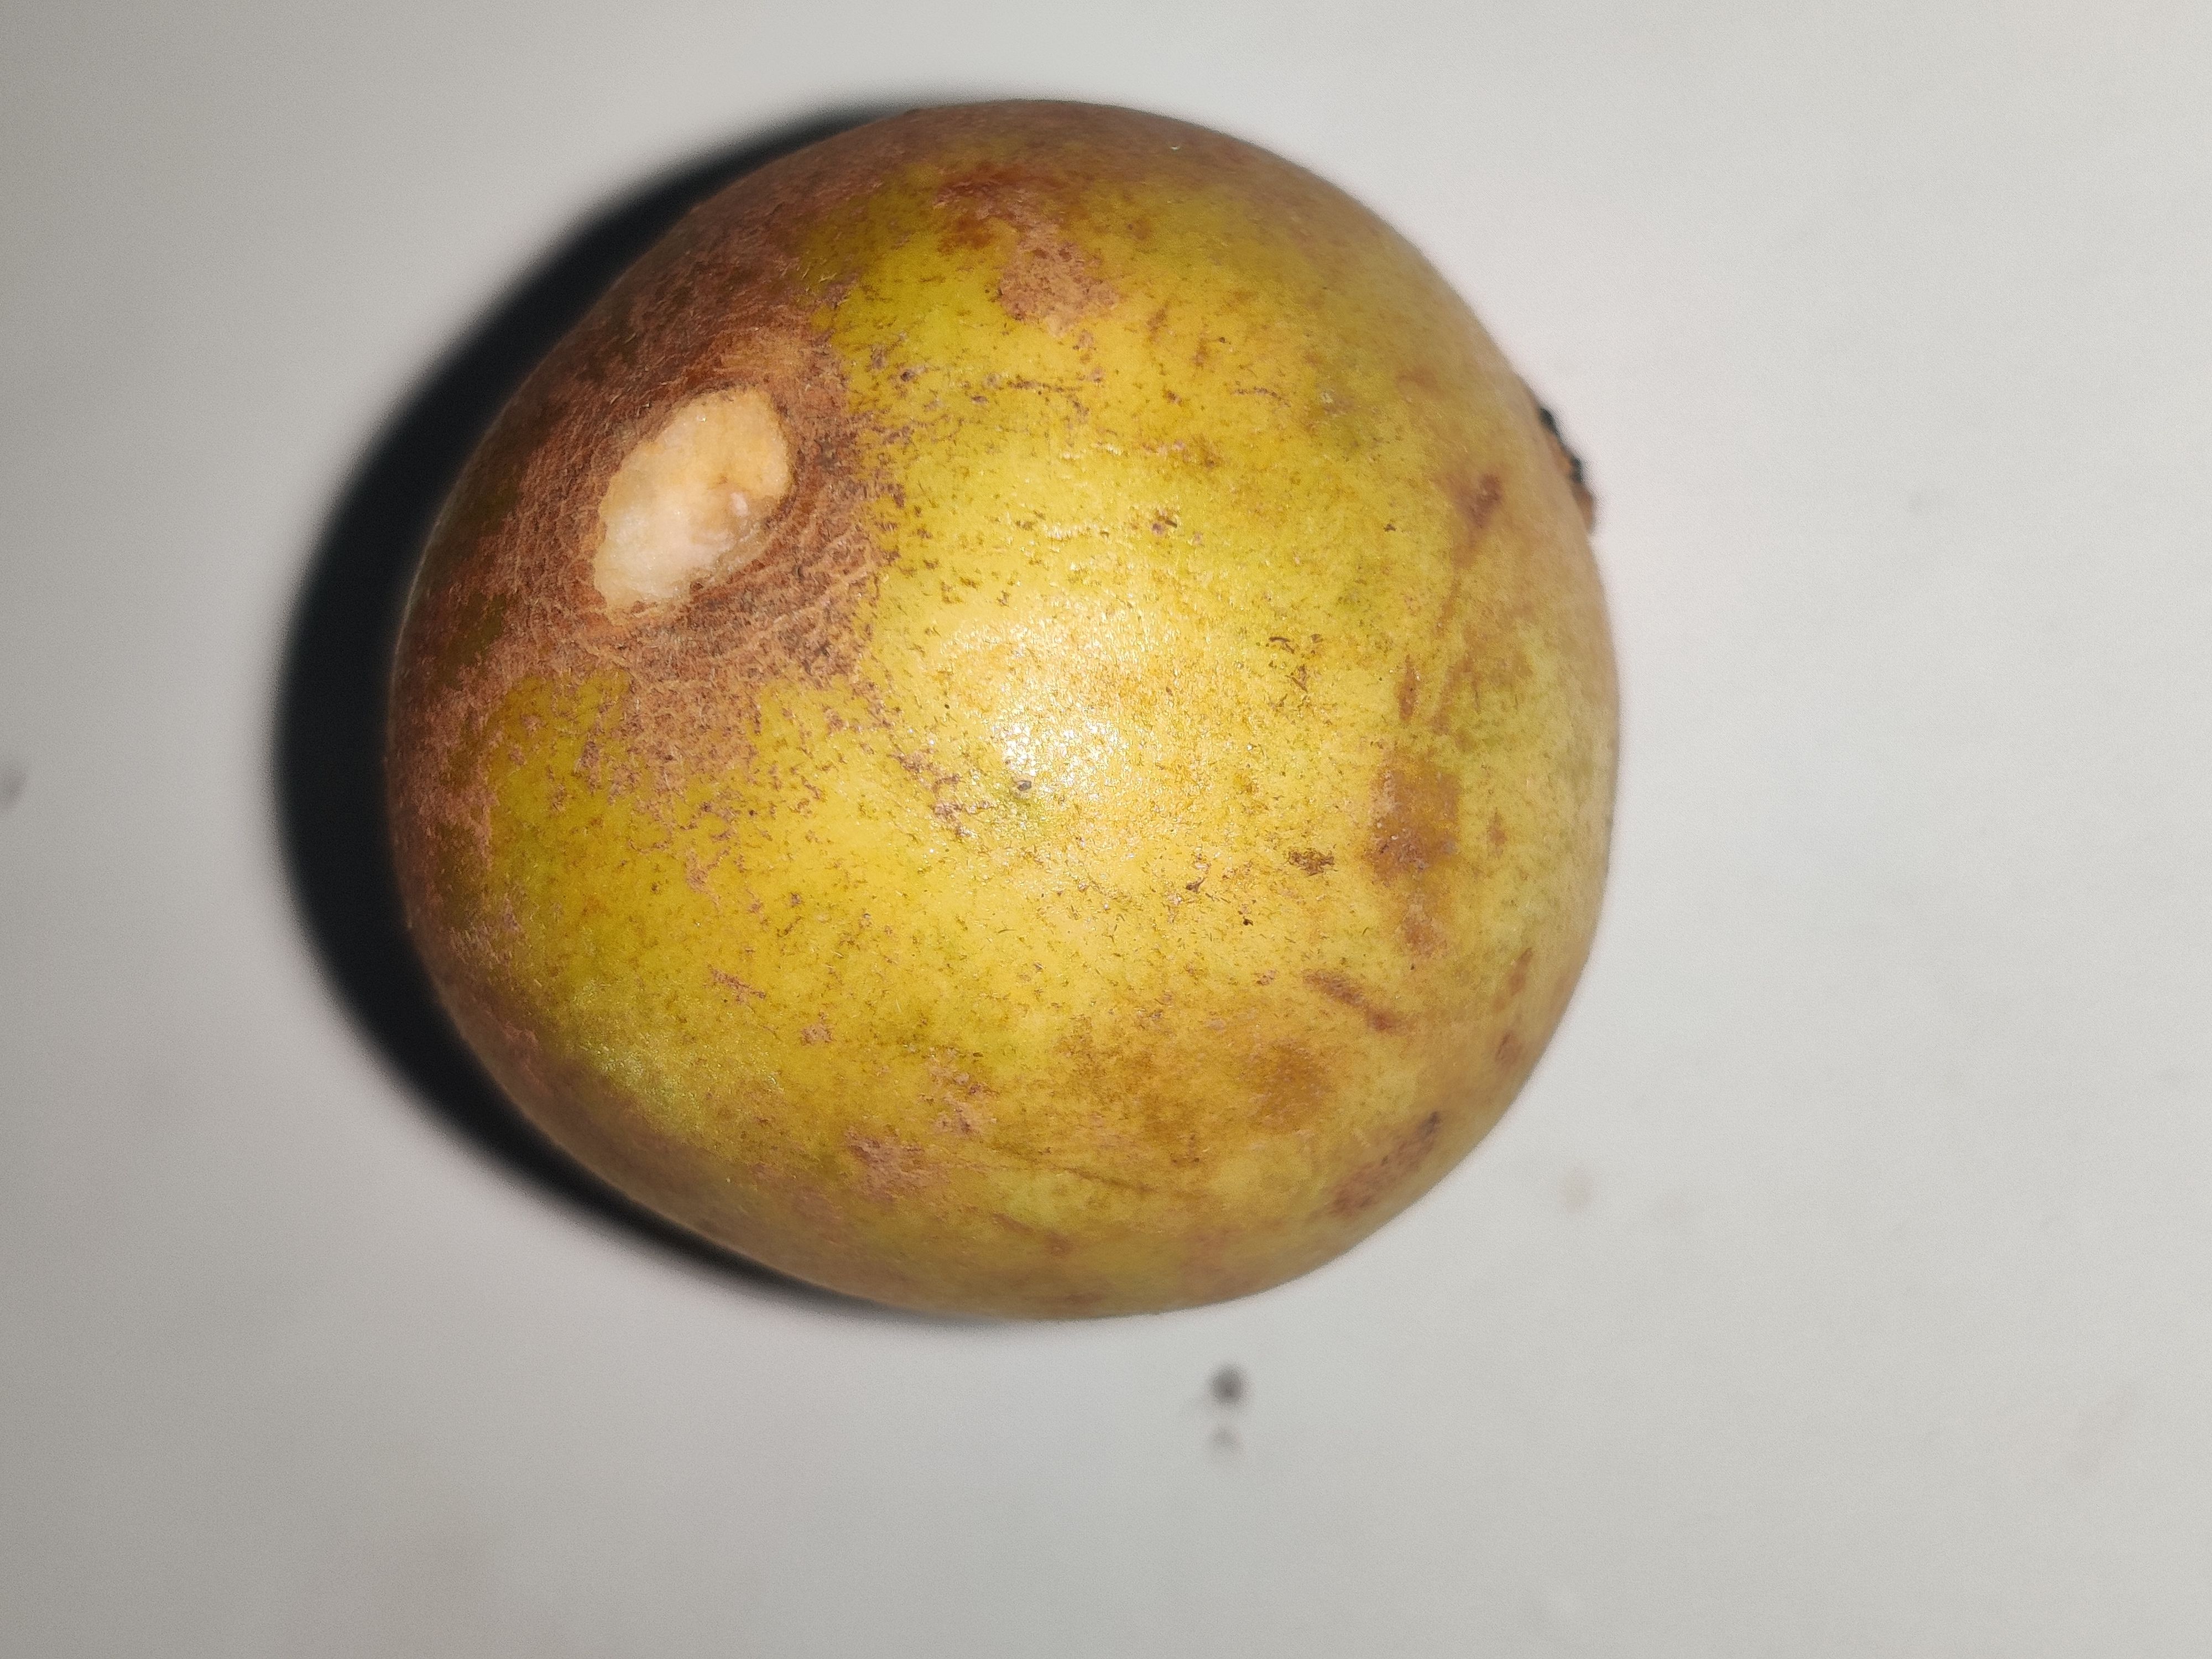
Fruit: burmese-grape
Grade: 1st-grade